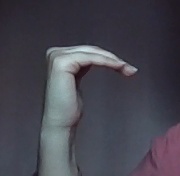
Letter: haa